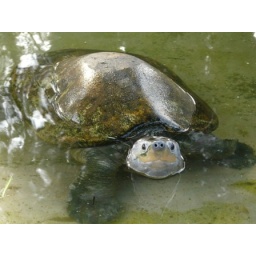
turtle in water